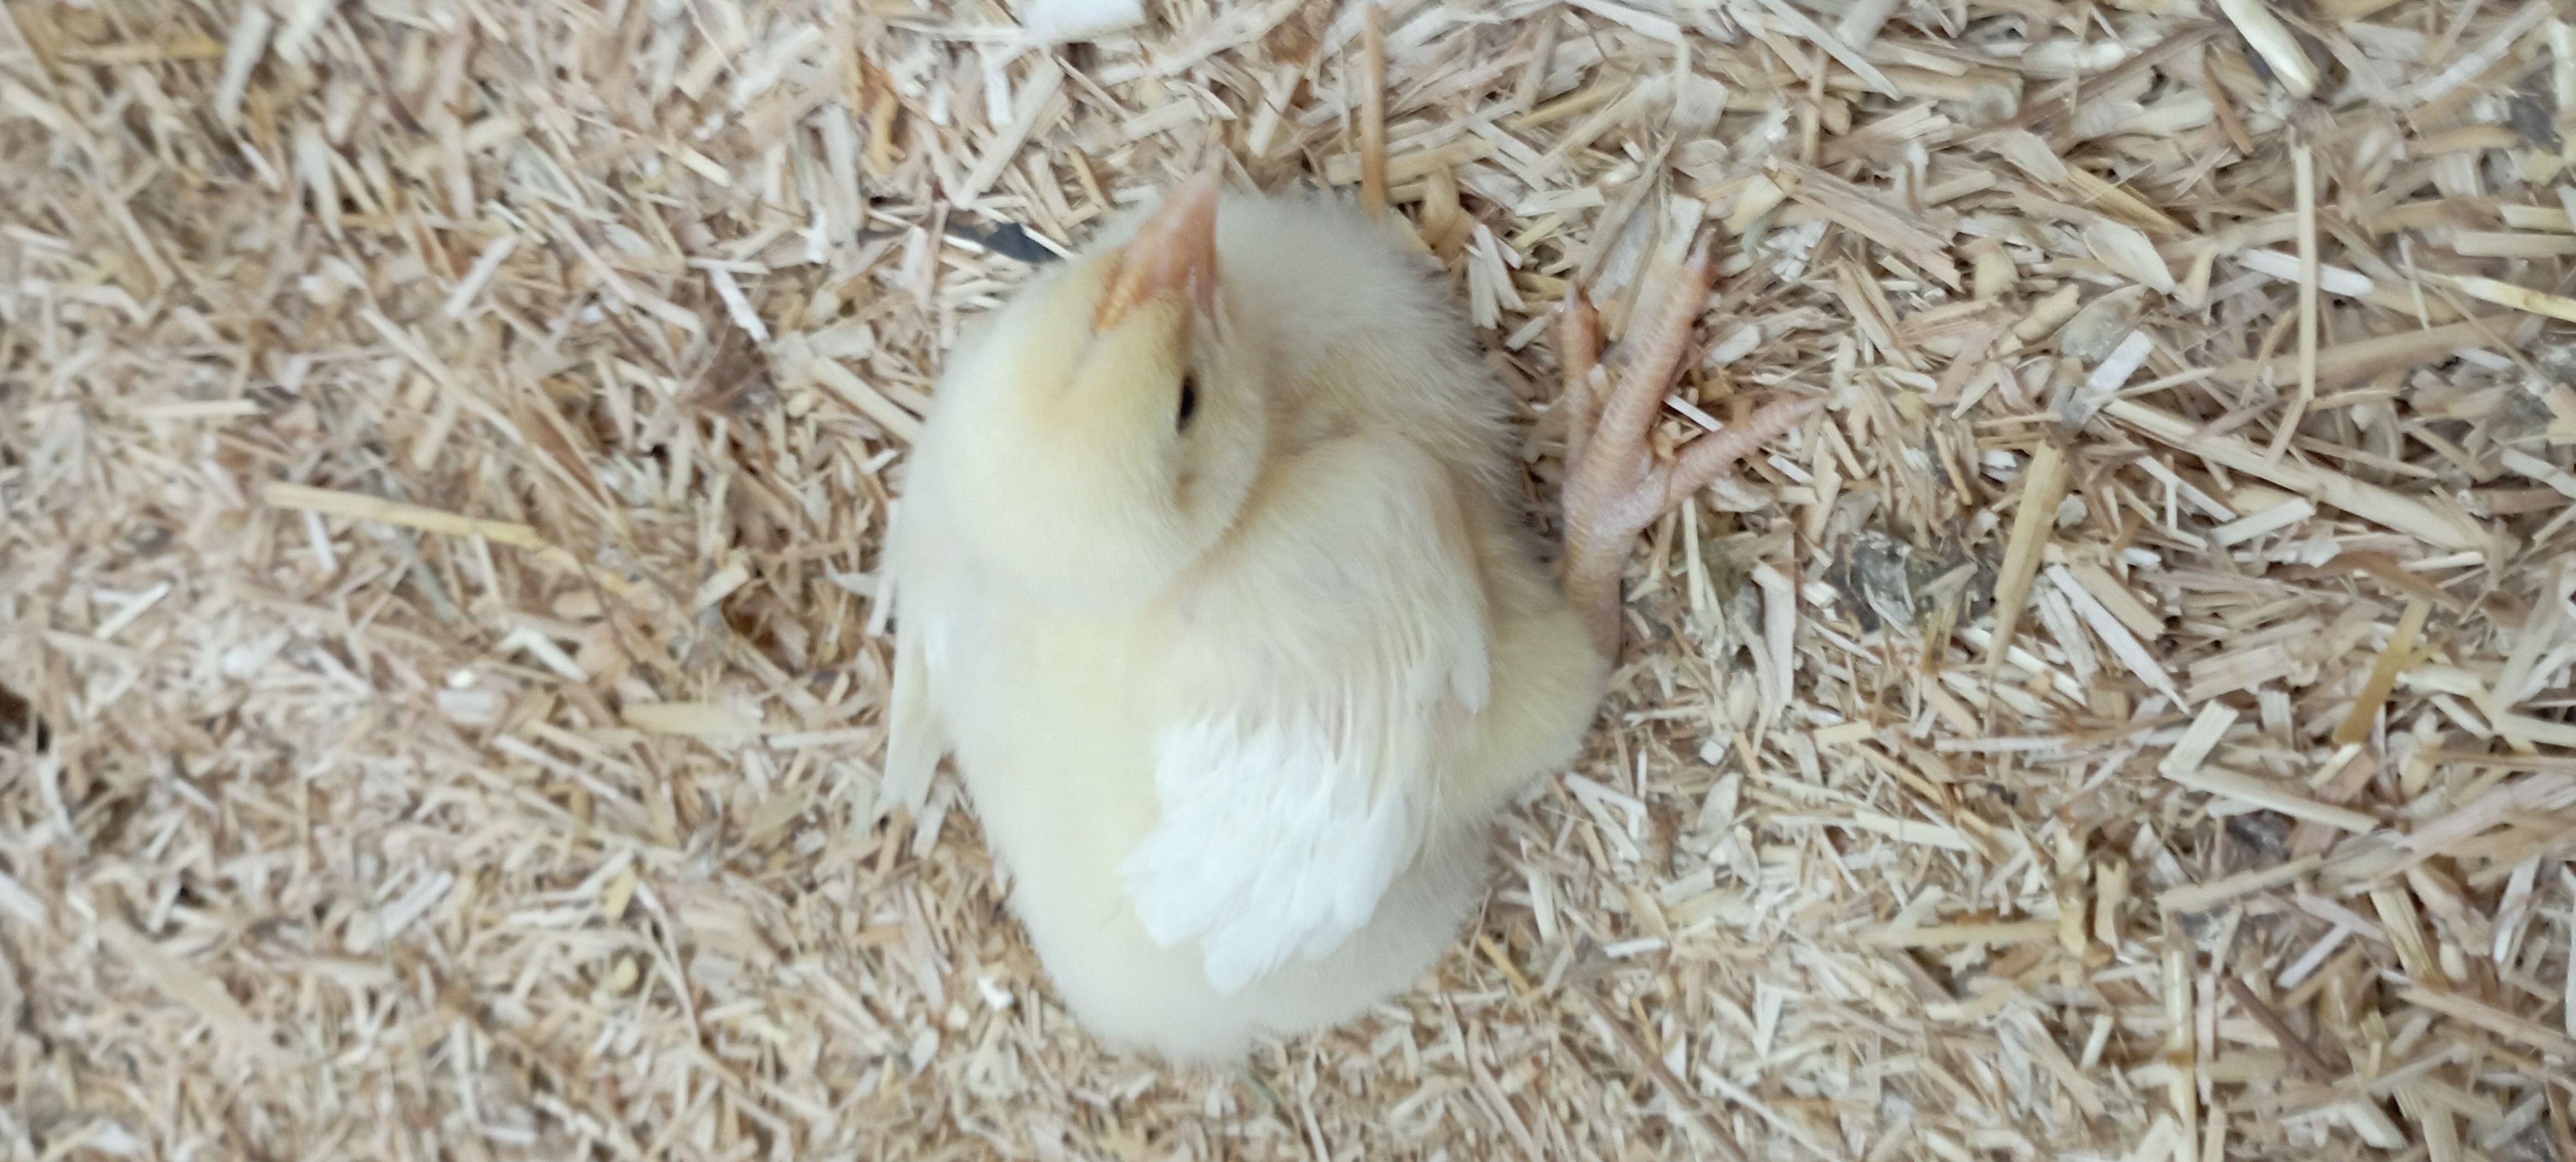
Weight: 171 g